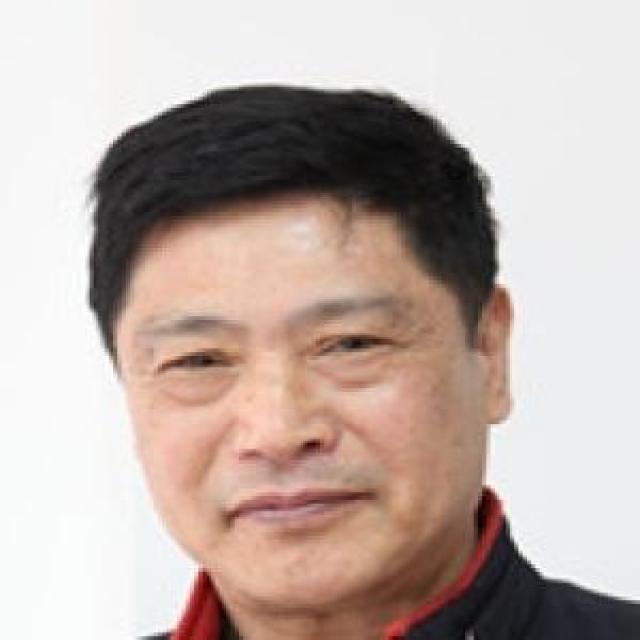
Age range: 45-64